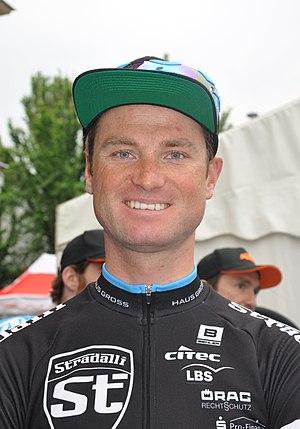
Daniel Bichlmann, né le 18 août 1988 à Traunstein, est un coureur cycliste allemand, membre de l'équipe Bike Aid.